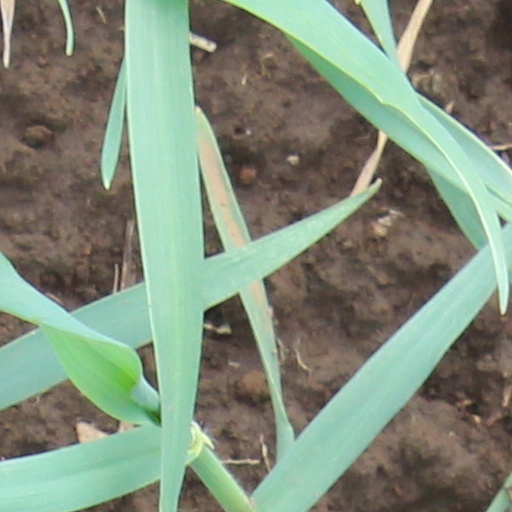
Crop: wheat